Pied-billed grebe

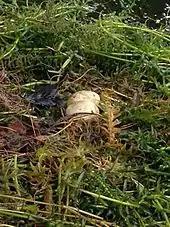
"P. podiceps" eggs at Bogotá's Simón Bolívar Park

Pied-billed grebes rarely fly. They make a slow dive frequently, especially when in danger, diving to about or less. They dive for about 30 seconds and may move to a more secluded area of the water, allowing only the head to be visible to watch the danger dissipate. This frequency in diving has earned them the description of being reclusive or shy in nature. It has also earned them nicknames like "hell-diver." Pied-billed grebes can trap air in their feathers, which controls their buoyancy. They rarely spend time in flocks. Their courtship include calling and sometimes duets. Males will show territorial behaviour if another male is at the edge of his territory. They face each other and then turn their heads and bills up. Then they turn away and start calling. Then they turn back around to look at one another.